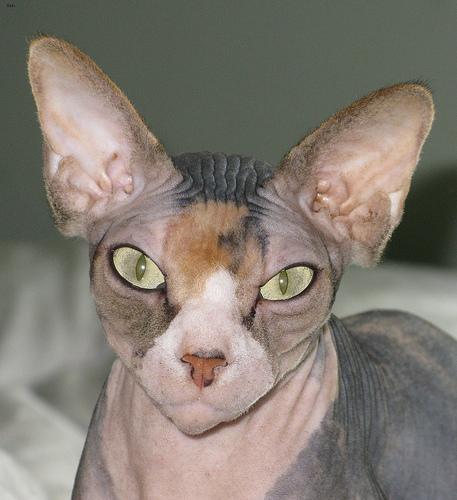
Breed: Sphynx